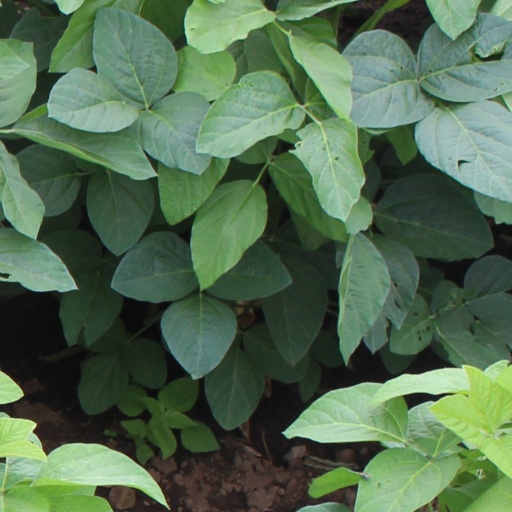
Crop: soybean